Drosera stolonifera

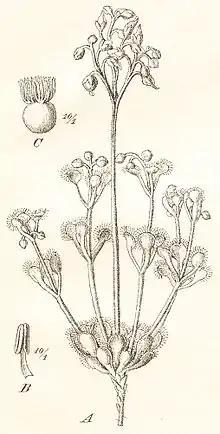
"Drosera stolonifera" illustration from Ludwig Diels' 1906 monograph on the Droseraceae

The type specimens were collected by Charles von Hügel in the Swan River region in 1833. "D. stolonifera" was formally described by Stephan Endlicher in his Enumeratio plantarum in 1837. For many years, different varieties and morphs of this species were included in the "D. stolonifera" complex. Several of these forms and varieties were eventually described as subspecies, which were then later elevated to species rank upon further examination. Much of the decision on how to deal with the species complex deals with a discussion of lumpers and splitters. The debate began as early as 1906 when Ludwig Diels reduced Jules Émile Planchon's "D. humilis" to a variety of "D. stolonifera", thus also creating the autonym "D. stolonifera" var. "stolonifera".